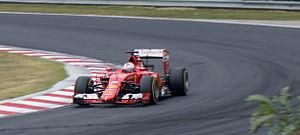
Le championnat du monde de Formule 1 2015, 66ᵉ édition du championnat du monde de Formule 1 comporte dix-neuf Grands Prix. Il débute le 15 mars 2015 à Melbourne en Australie et s'achève le 29 novembre 2015 à Abou Dabi aux Émirats arabes unis.
Le Grand Prix automobile de Hongrie 2015, disputé le 26 juillet 2015 sur le Hungaroring à Budapest, est la 926ᵉ épreuve du championnat du monde de Formule 1 courue depuis 1950. Il s'agit depuis 1986 de la trentième édition du Grand Prix de Hongrie comptant pour le championnat du monde de Formule 1, et de la dixième manche du championnat 2015.